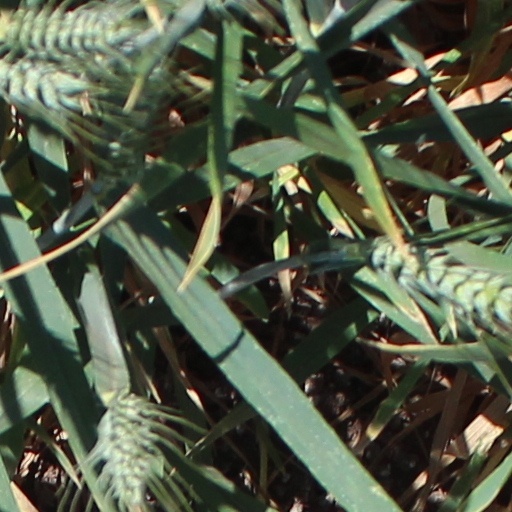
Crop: wheat